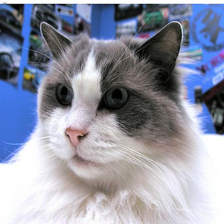
Species: cat
Breed: Ragdoll